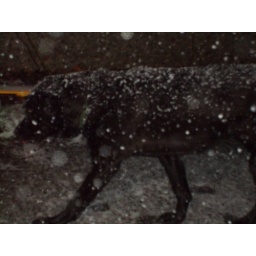
I call this one black dog in white snow